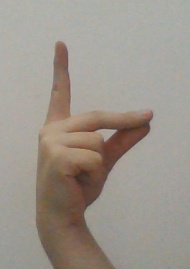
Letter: ta